Self-Portrait (Ingres)

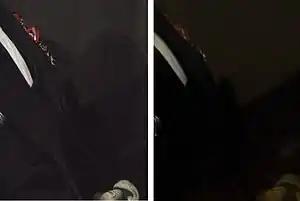
Detail of Ingres' hat in the Fogg (left) and Antwerp (right) paintings

In this self-portrait, Ingres's self-satisfied pose is not that of an artist, but that of a well-to-do bourgeois, a man of the world. Clearly, he was aware of his dignity. Complete with smart suit, top hat and gloves, he’s ready to go out, but not without the medals and honours that he displays so proudly: the star of a Grand Officer in the French Legion of Honour, the cross of the Prussian Order of Merit, and a decoration awarded to him by the Grand Duke of Tuscany.